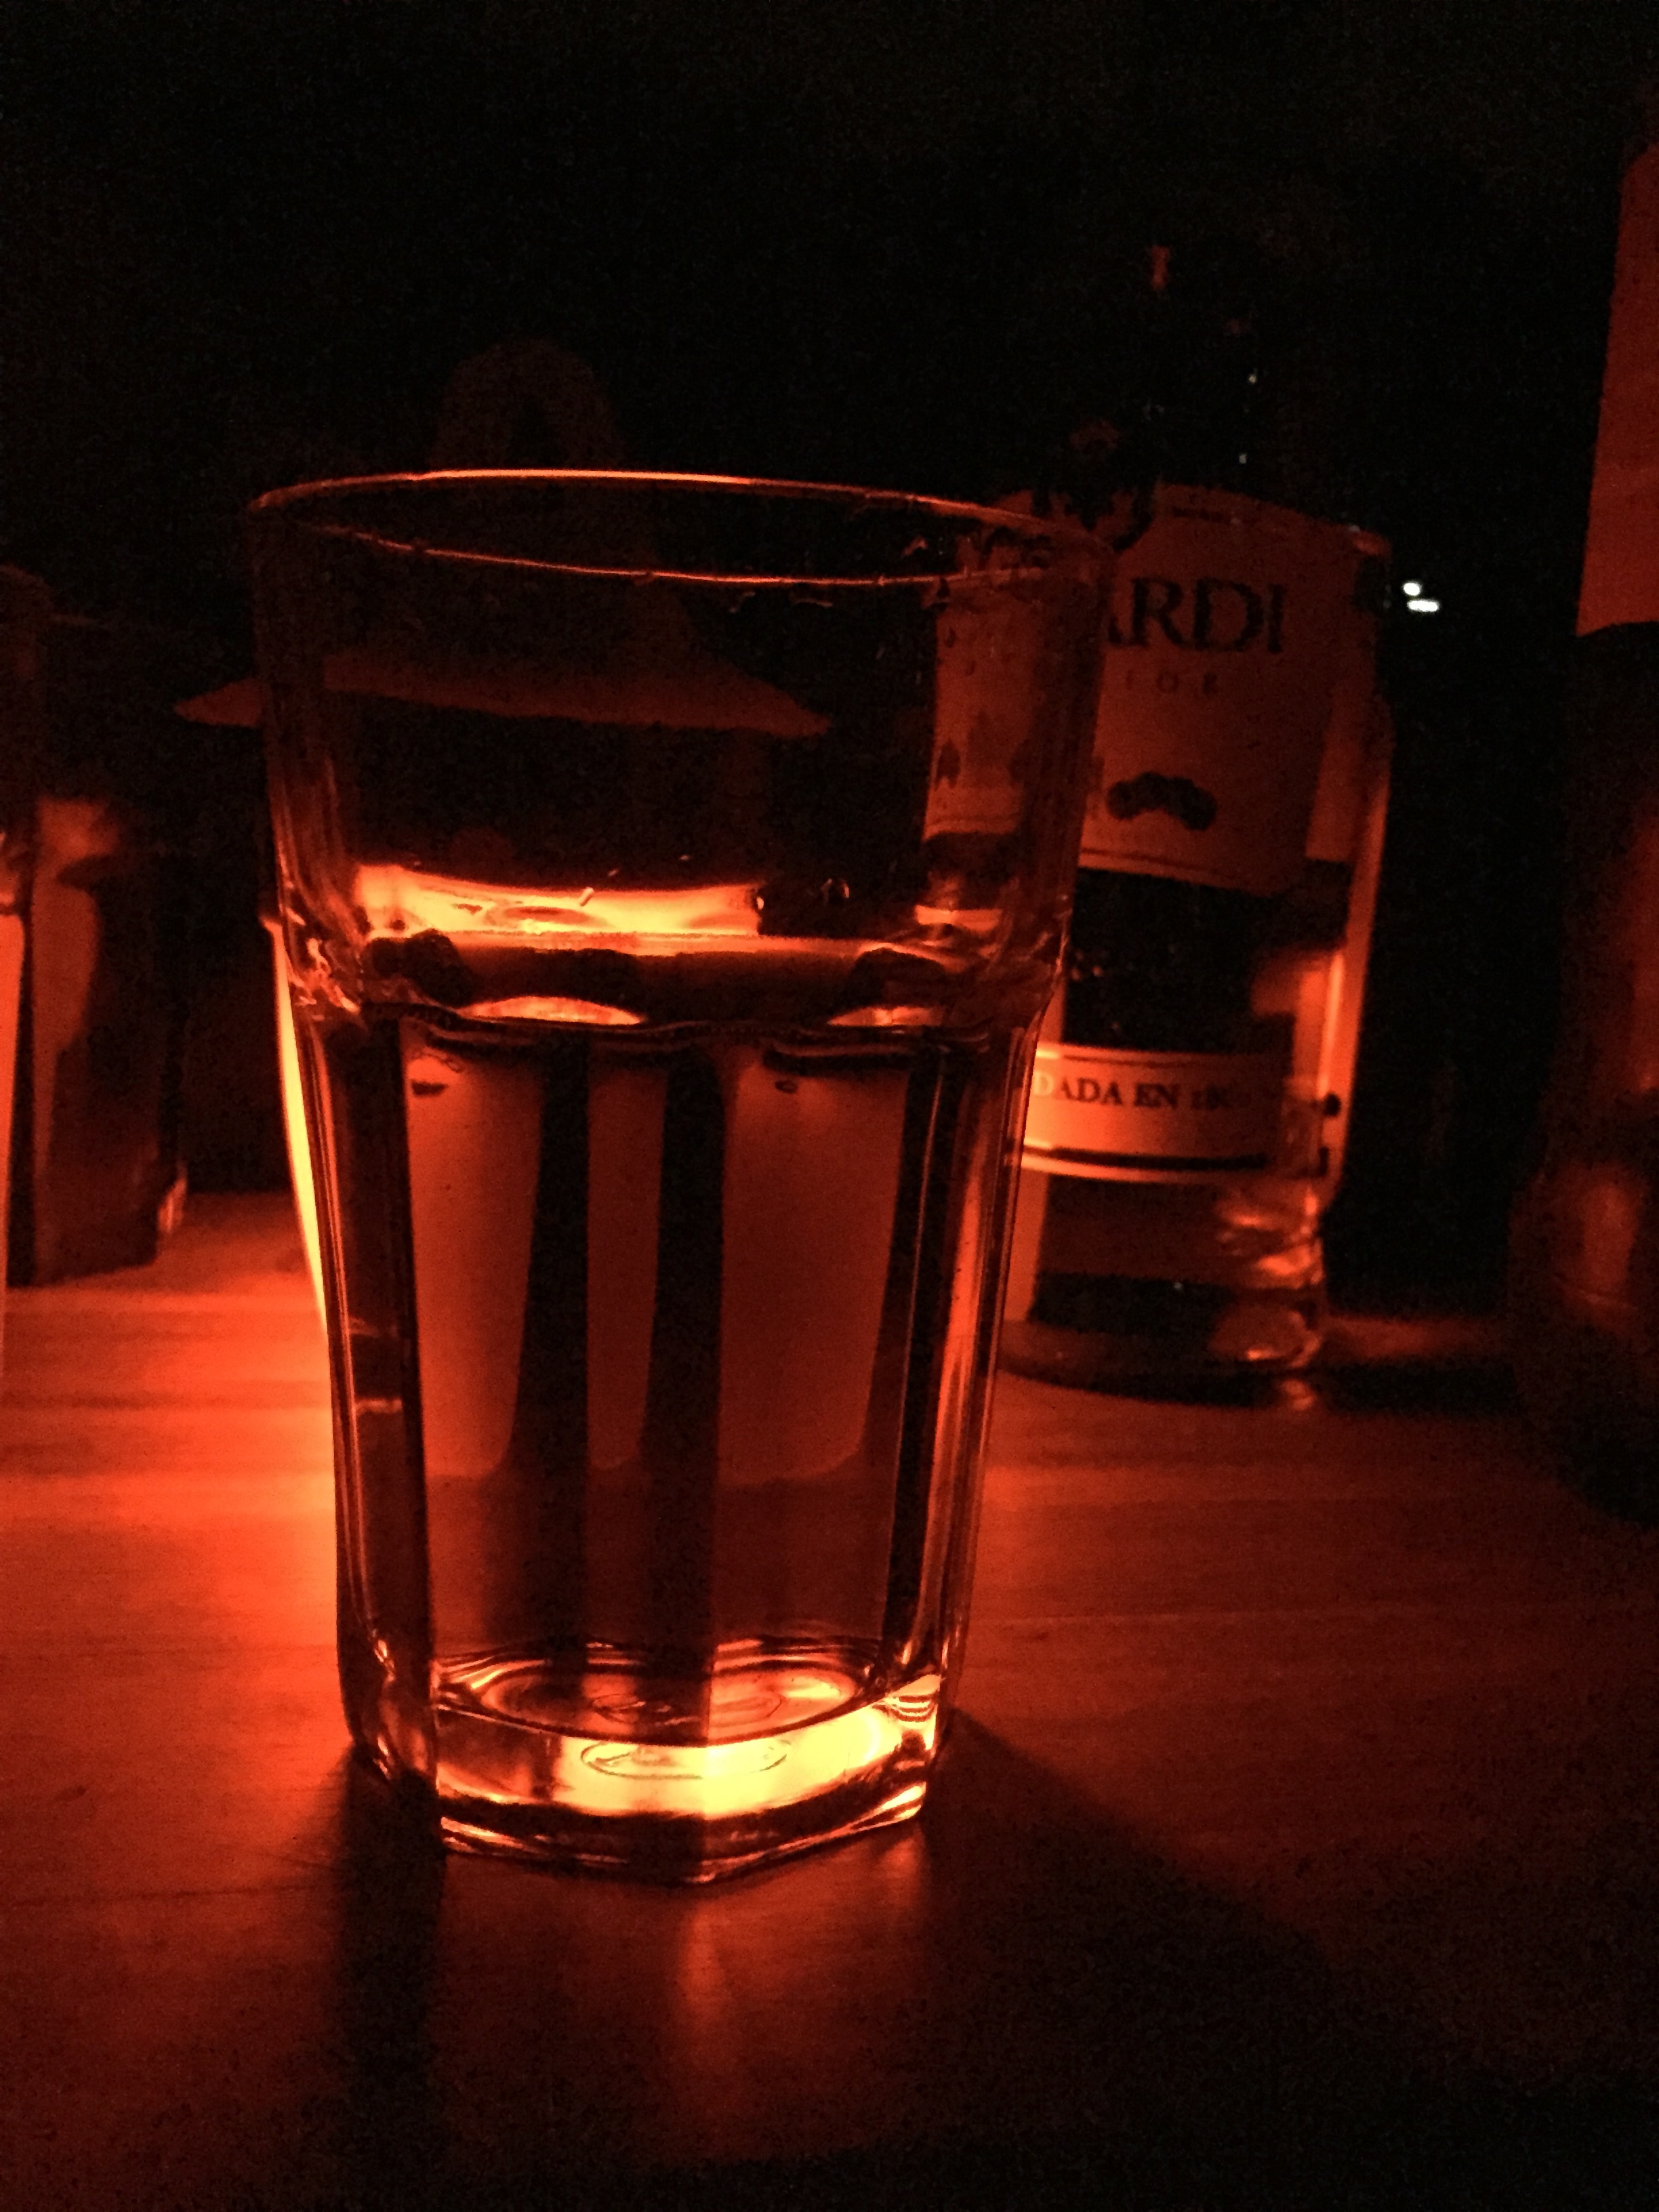
light, night, glass, dark, red, drink, darkness, lighting, alcohol, bright, liqueur, shape, rum, alcoholic beverage, distilled beverage, pint us, drinkware